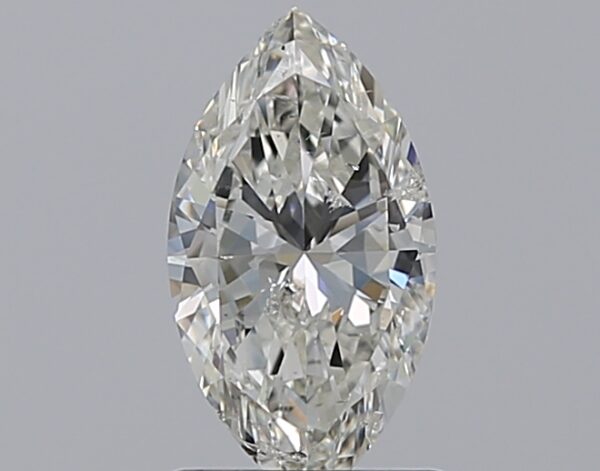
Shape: marquise
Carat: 1
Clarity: SI2
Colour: H
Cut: GD
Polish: VG
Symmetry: VG
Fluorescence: N
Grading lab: IGI
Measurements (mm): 9.69 x 5.26 x 3.2